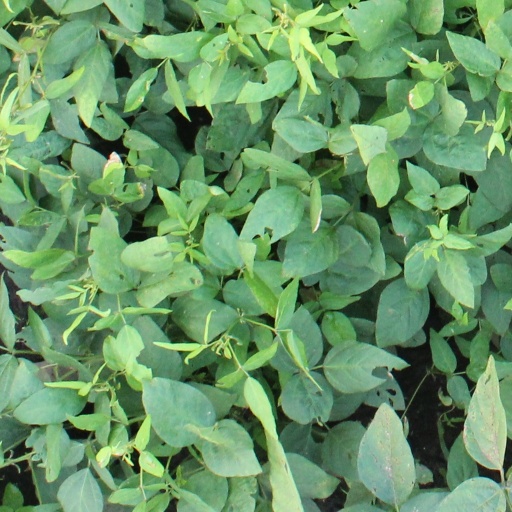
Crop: soybean